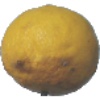
Label: Lemon 1